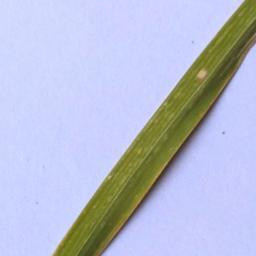
Label: Rice___Leaf_Blast